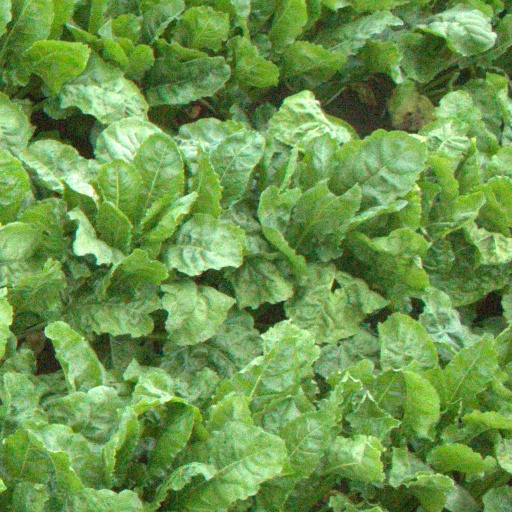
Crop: sugar beet